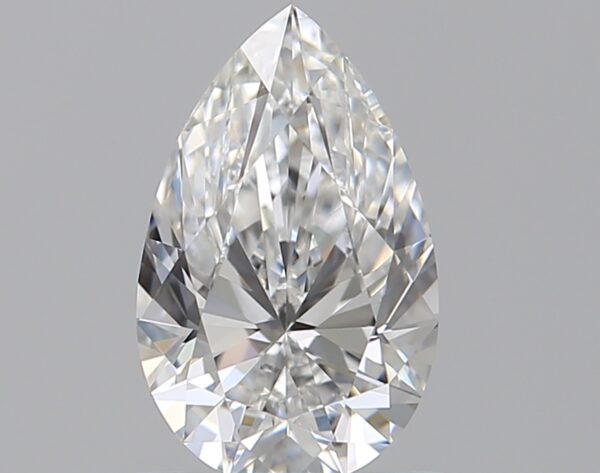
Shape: pear
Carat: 0.75
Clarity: VVS1
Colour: E
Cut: EX
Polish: EX
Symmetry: EX
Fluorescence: F
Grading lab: GIA
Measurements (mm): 7.95 x 4.97 x 3.12